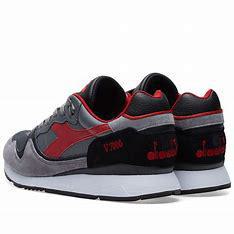
Brand: Diadora
Model: V7000